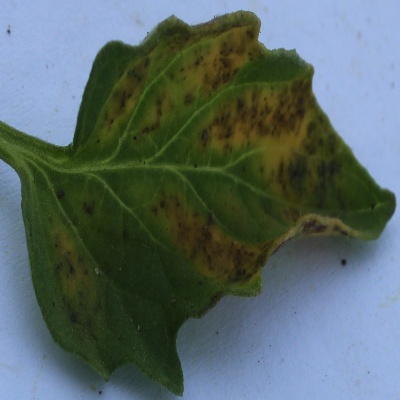
Crop: Tomato
Condition: leaf blight